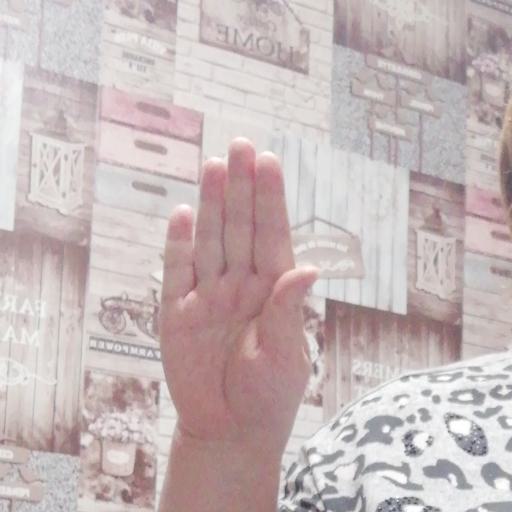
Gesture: stop